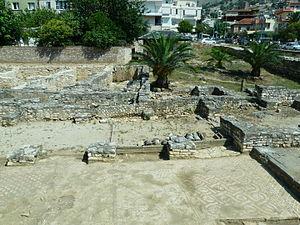
L'histoire des Juifs en Albanie remonte à l’époque romaine. Au cours des siècles, les Juifs s'installent provisoirement en Albanie, sans jamais mettre en place une communauté permanente, si ce n’est à la suite de l'Inquisition espagnole où des communautés stables sont créées en Albanie, alors sous la domination ottomane.